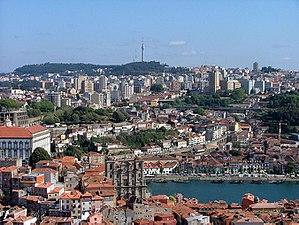
Porto est une ville du Portugal de 237 591 habitants et environ 1,2 million pour le Grand Porto. L'aire urbaine de Porto, quant à elle, compte près de 1,8 million d'habitants, ce qui en fait la seconde agglomération du pays après Lisbonne. Les deux villes ont souvent rivalisé par le passé. Elle est la capitale de la région Nord.
L'Aire métropolitaine de Porto est une région métropolitaine dans les zones côtières du nord du Portugal qui regroupe 17 municipalités, dont la Ville de Porto, la deuxième plus grande zone urbaine du pays.